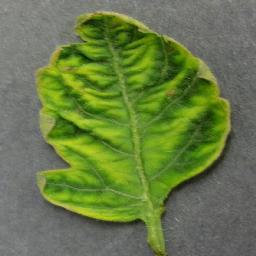
Label: Tomato___Tomato_Yellow_Leaf_Curl_Virus